Spellingg Bee

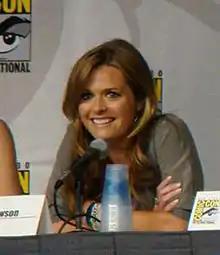
A woman in a grey shirt sitting behind a microphone

According to the Nielsen Media Research, in its original American broadcast, "Spellingg Bee" was viewed by a total of 4.71 million people. Approximately 3.35 million households were watching the installment during its initial broadcast. The episode earned a 1.5 rating/5 share in the 18–49 demographic, meaning that on average 1.5 percent of all television-equipped households were tuned into the installment at any given moment, while 5 percent of households watching TV were tuned into it during the time slot. Approximately 1.8 million people in 25–54 demographic also viewed the episode. The installment was the most watched basic cable program for its air date. "Spellingg Bee" was ranked eighth in total viewers in the week of July 10–16, falling slightly behind its lead-in program, "Monk", which was viewed by 4.89 million people. The installment's ratings were a major drop from the show's previous episode, "Pilot", which was viewed by 6.06 million people, and had a 1.9 rating/6 share. "Spellingg Bee" finished fourth in viewership for "Psych's" first season, falling behind the pilot, "Weekend Warriors" (4.76 million), and "9 Lives" (4.72 million).